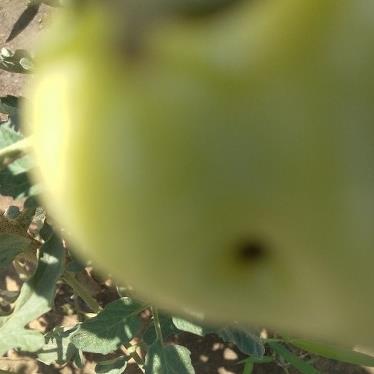
Crop: Tomato
Condition: helicoverpa-armigera-p